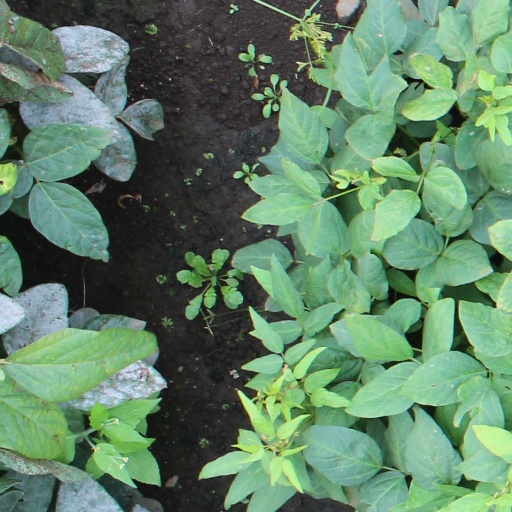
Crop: soybean